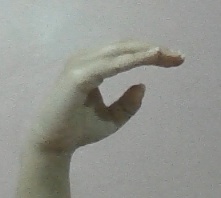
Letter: jeem